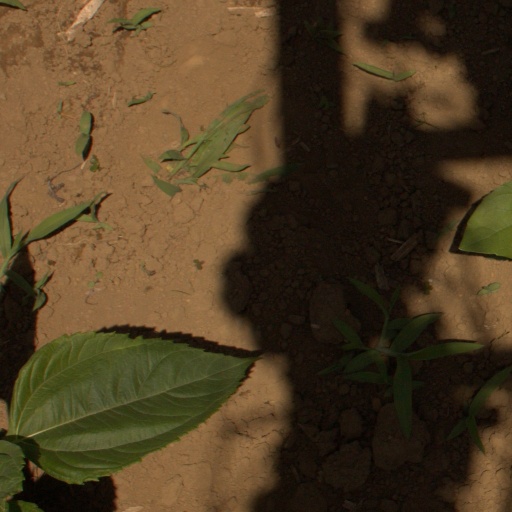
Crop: Jerusalem artichoke